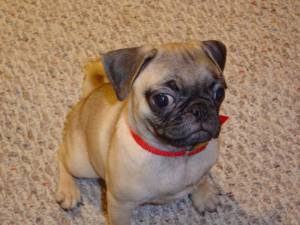
Breed: pug